Climate of Argentina

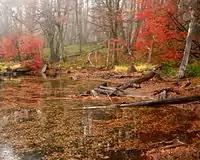
Autumn in Bariloche

Autumn (March–May) is generally mild. Some southern natives forests and vineyards display red and orange autumn foliage, especially in mid-April. Frost arrives notably earlier in the south and later in the north. Mean temperatures can exceed in the northern parts of the country, while they can touch in most of the central parts of the country, and less than at the higher altitudes. As autumn progresses, mean temperatures fall in all regions, with March warmer than May. In the north, mean temperatures range from in March to in May. In the central parts of the country, mean temperatures in March are between , dropping to in May. The mean temperature in Tierra del Fuego Province in the extreme south is , and occasionally lower.